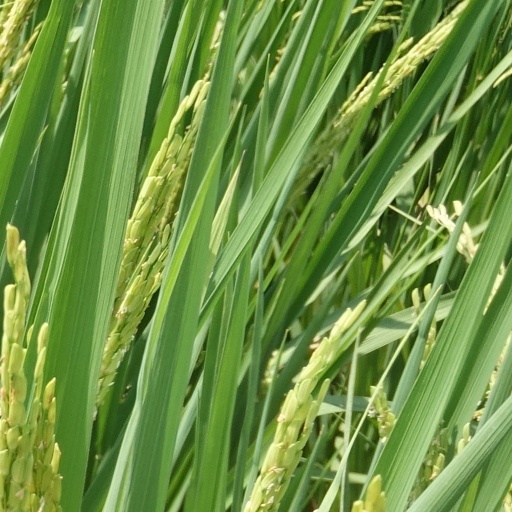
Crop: rice